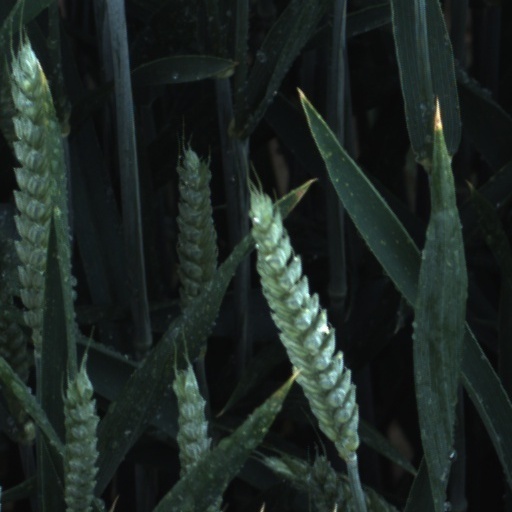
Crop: wheat